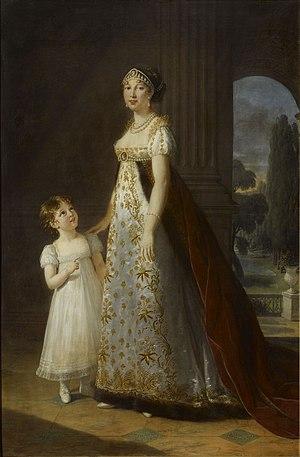
Élisabeth Vigée Le Brun, aussi appelée Élisabeth Vigée, Élisabeth Le Brun ou Élisabeth Lebrun, née Louise-Élisabeth Vigée le 16 avril 1755 à Paris, et morte dans la même ville le 30 mars 1842, est une artiste peintre française, considérée comme une grande portraitiste de son temps.
Le grand-duché de Berg fut de 1806 à 1813 un État satellite de la France impériale, regroupant autour du duché de Berg d'innombrables principautés historiques du Saint Empire, aux confessions et traditions disparates. En tant que membre fondateur de la Confédération du Rhin, le duché fit formellement sécession du Saint-Empire romain germanique le 1ᵉʳ août 1806. D'abord gouverné par Joachim Murat puis par Napoléon lui-même, le grand-duché, souverain de jure, devait, avec le royaume de Westphalie, servir de modèle administratif pour les autres États composant la Confédération du Rhin. Le duché expérimenta de multiples réformes touchant l’administration, la justice, l'économie, sans oublier la réforme agraire. Ce fut aussi et surtout un État militaire, dont les troupes furent de toutes les campagnes napoléoniennes postérieures à 1808. Sa capitale était Düsseldorf, et le gouvernement siégeait pour partie dans l'ancien monastère jésuite, pour partie au palais du gouverneur de la Mühlenstrasse.
Le palais de l'Élysée, dit l'Élysée, est un ancien hôtel particulier parisien, situé au nᵒ 55 de la rue du Faubourg-Saint-Honoré, dans le 8ᵉ arrondissement de Paris. Il est le siège de la présidence de la République française et la résidence officielle du président de la République depuis la IIᵉ République.